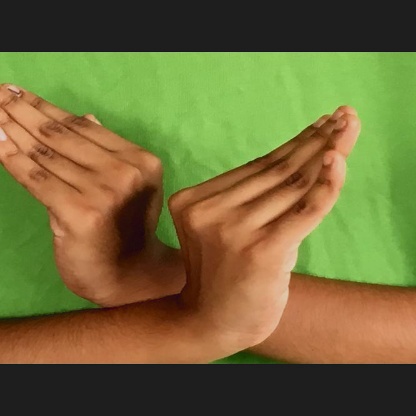
Mudra: Nagabandha